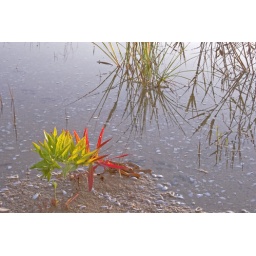
A bunch of plants flourished near the lake shore at Cross Village